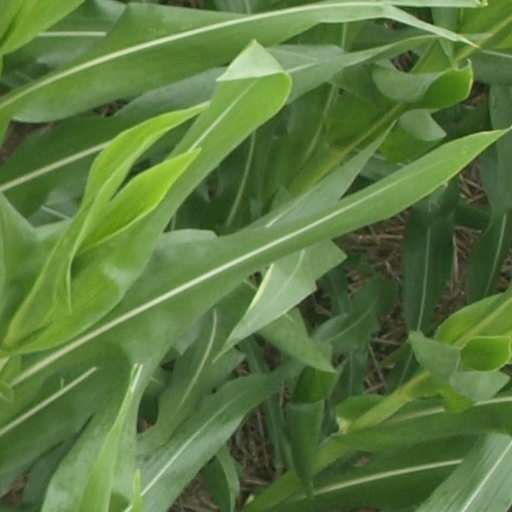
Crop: maize; corn